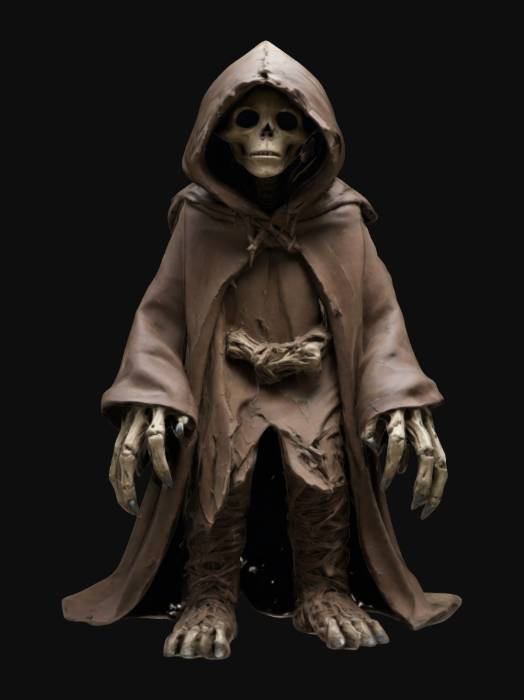
미적 점수 (1~10점): 8